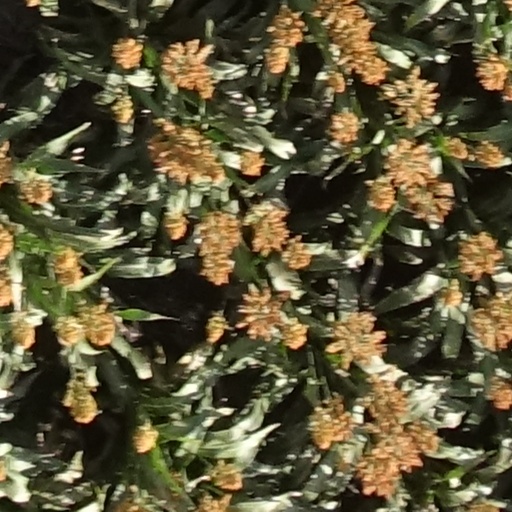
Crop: sorghum